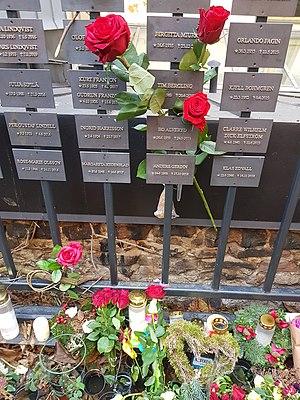
Avicii, souvent stylisé ΛVICII, de son vrai nom Tim Bergling, né le 8 septembre 1989 à Stockholm et mort le 20 avril 2018 à Mascate, est un producteur, musicien et disc jockey suédois. Il a aussi produit des titres sous les pseudonymes de Tim Berg et Tom Hangs.